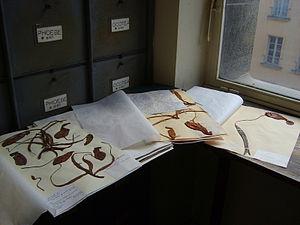
La galerie de Botanique, dans le Jardin des plantes, à Paris, est l'un des établissements de recherche, de conservation et de diffusion de la culture scientifique du Muséum national d'histoire naturelle. Il s'agit de l'établissement de recherche botanique avec le plus grand nombre d'échantillons au monde : en 2013, elle compte près de huit millions de spécimens dont 5,8 millions ont été numérisés. De ces spécimens numérisés, 500 000 sont des « types ».